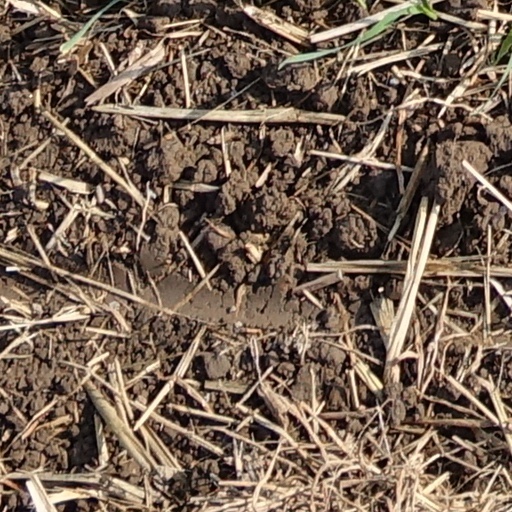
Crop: wheat